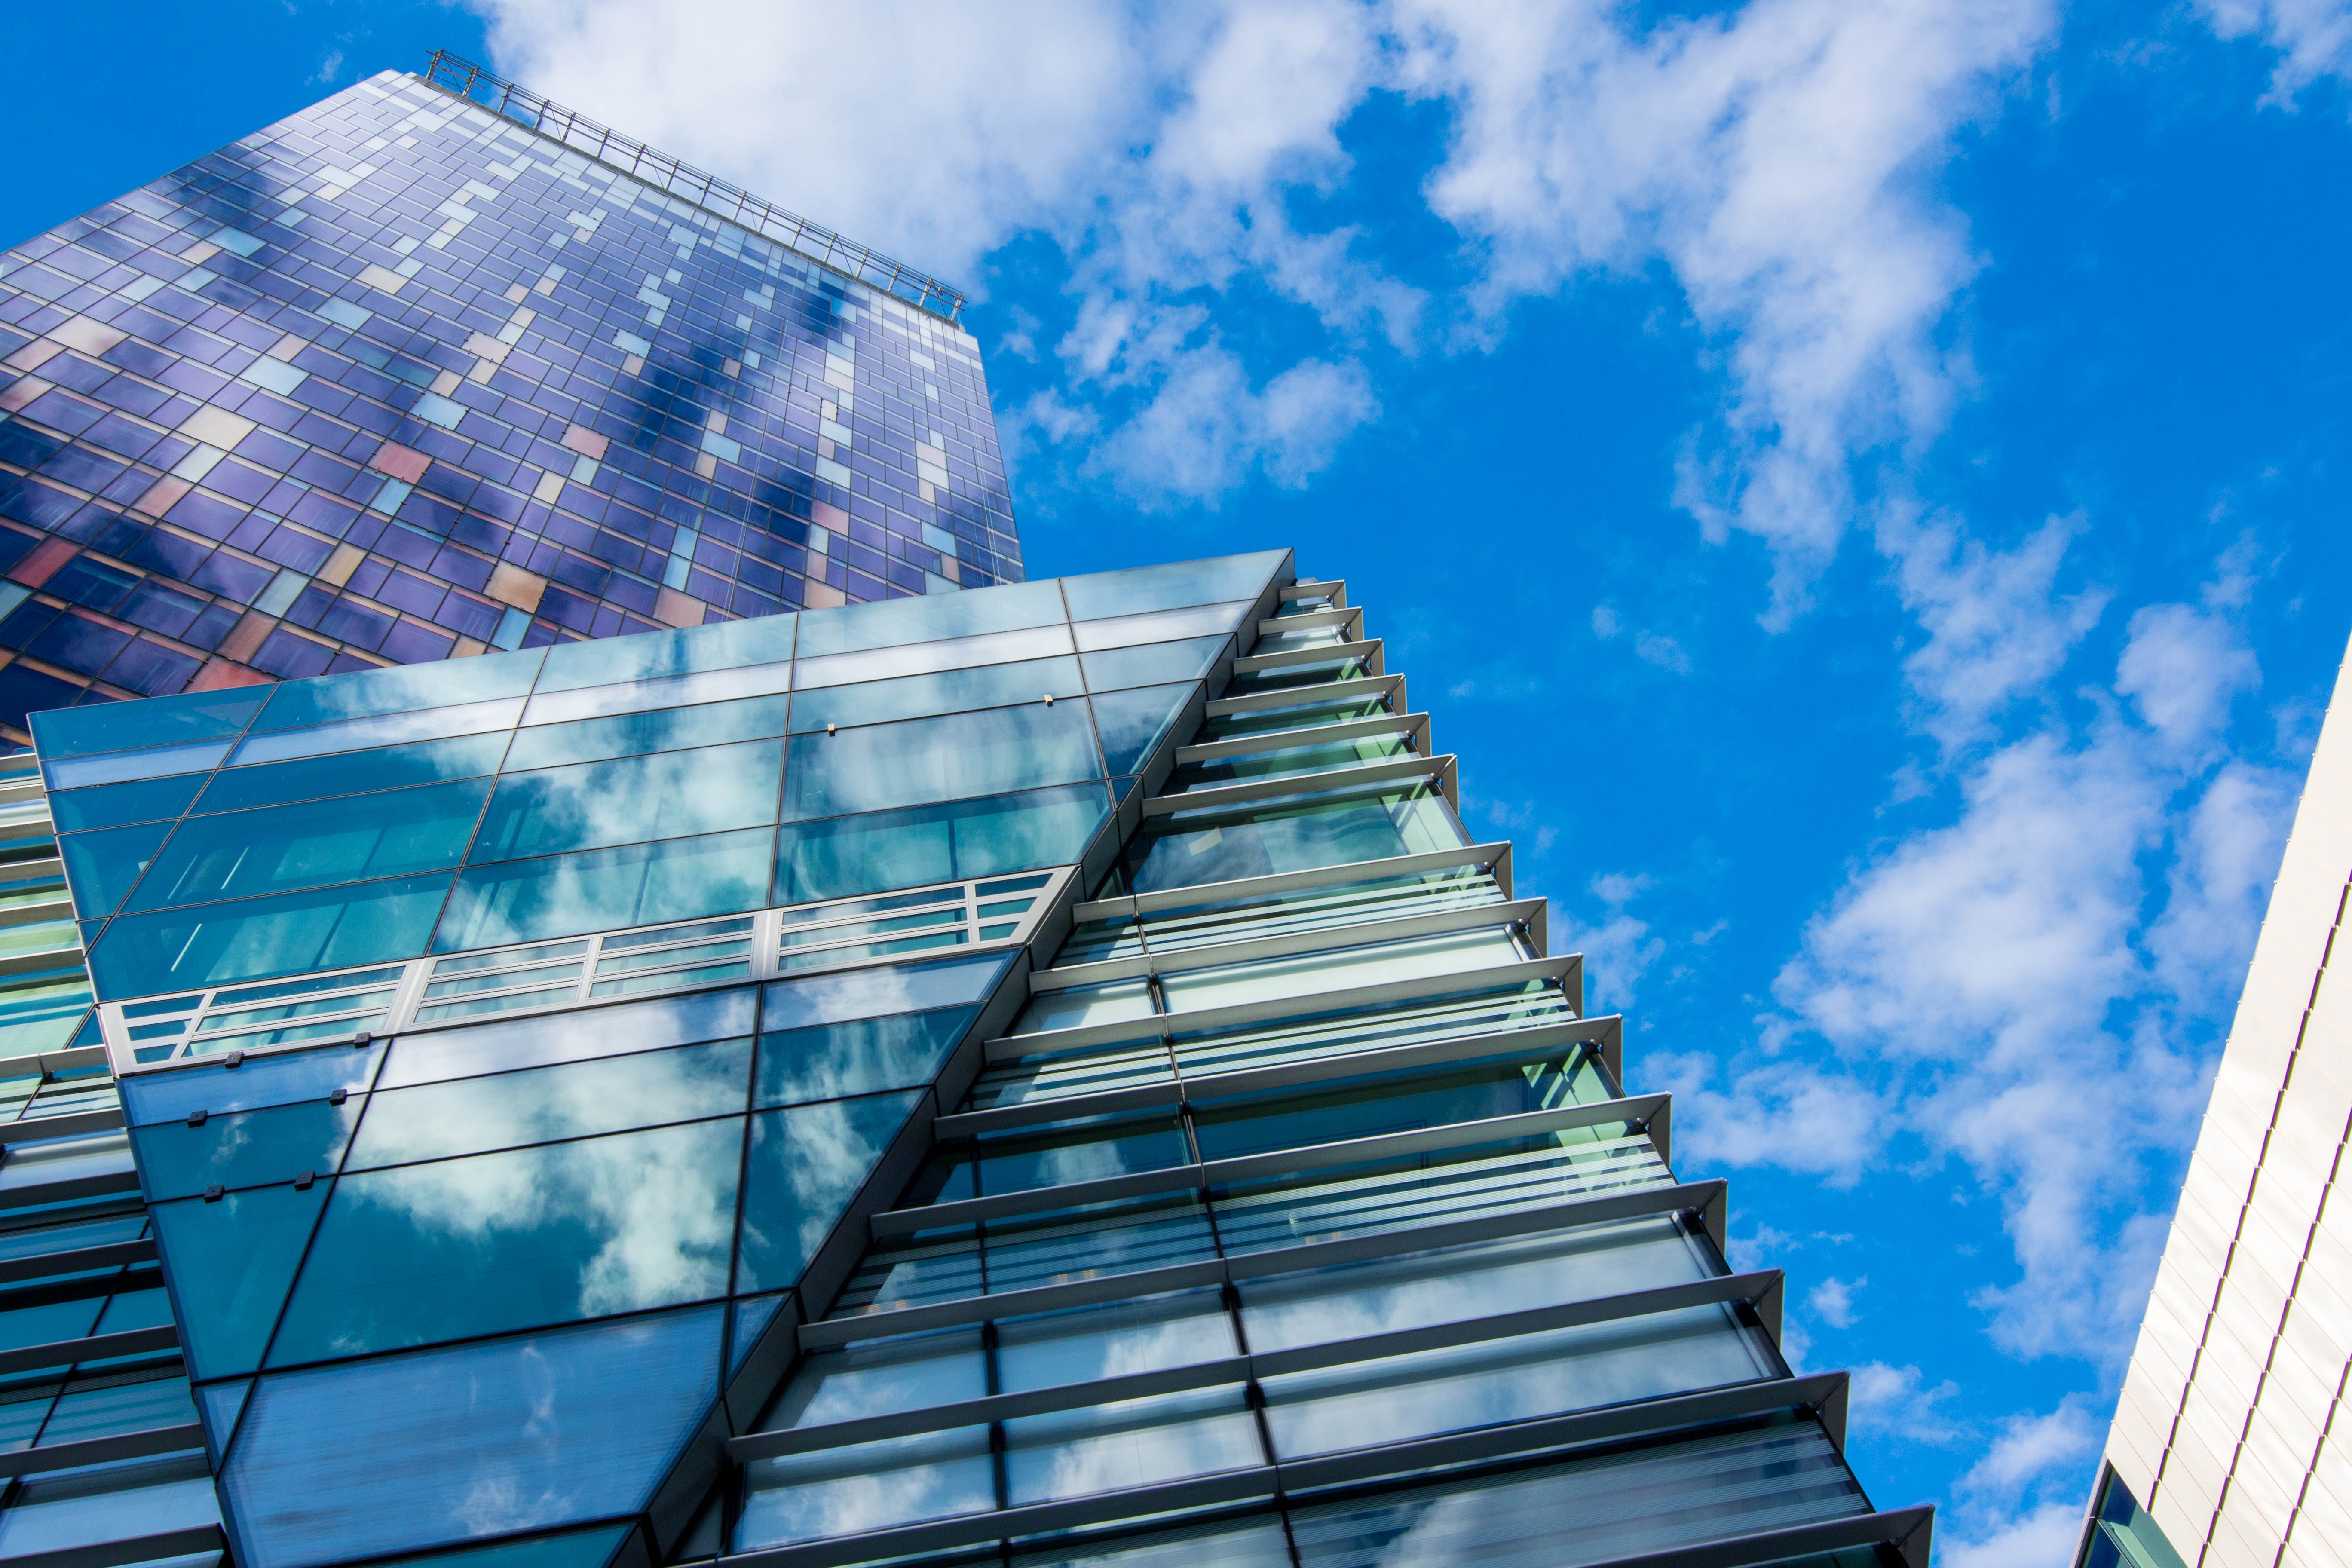
blue, sky, daytime, architecture, skyscraper, metropolitan area, urban area, commercial building, tower block, landmark, building, cloud, city, reflection, real estate, human settlement, metropolis, condominium, line, corporate headquarters, mixed use, tower, headquarters, facade, symmetry, downtown, glass, daylighting, company, world, apartment